Saarang

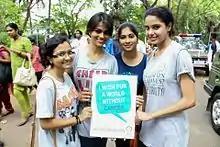
People at the Terry Fox run to raise cancer awareness at IIT Madras

At The Rock Show of Saarang, musicians of international bands of rock, alternative rock, metal and fusion have performed.